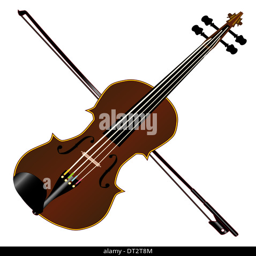
a typical violin and bow isolated over a white background